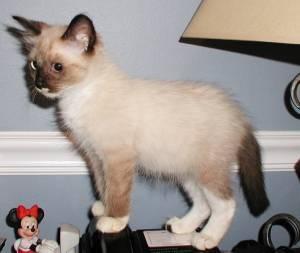
Siamese